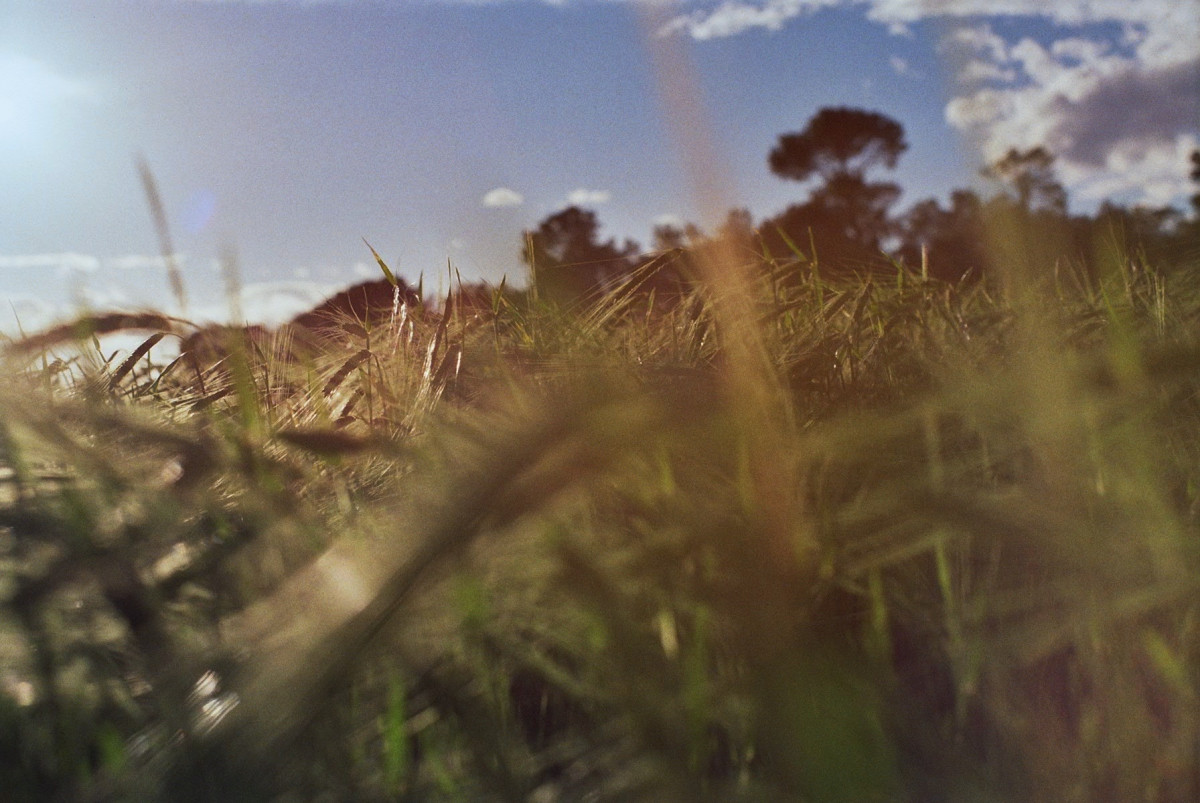
Tags: tree, nature, cloud, plant, sky, sunset, field, meadow, prairie, sunlight, morning, flower, crop, agriculture, habitat, rural area, natural environment, atmospheric phenomenon